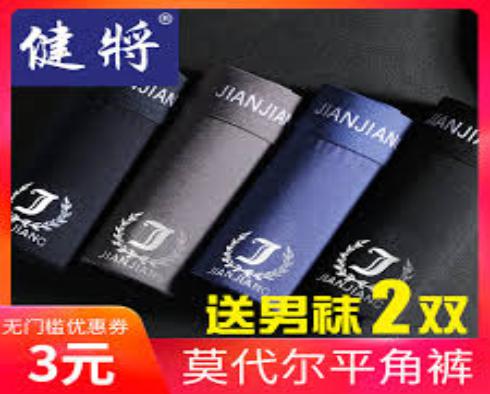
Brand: jianjiang
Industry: Clothes